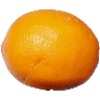
Label: Lemon Meyer 1